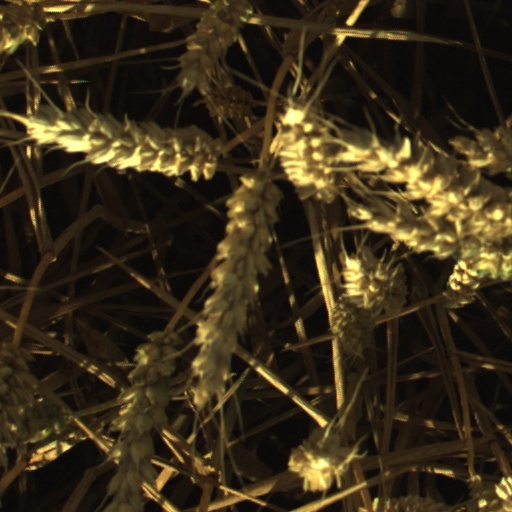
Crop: wheat